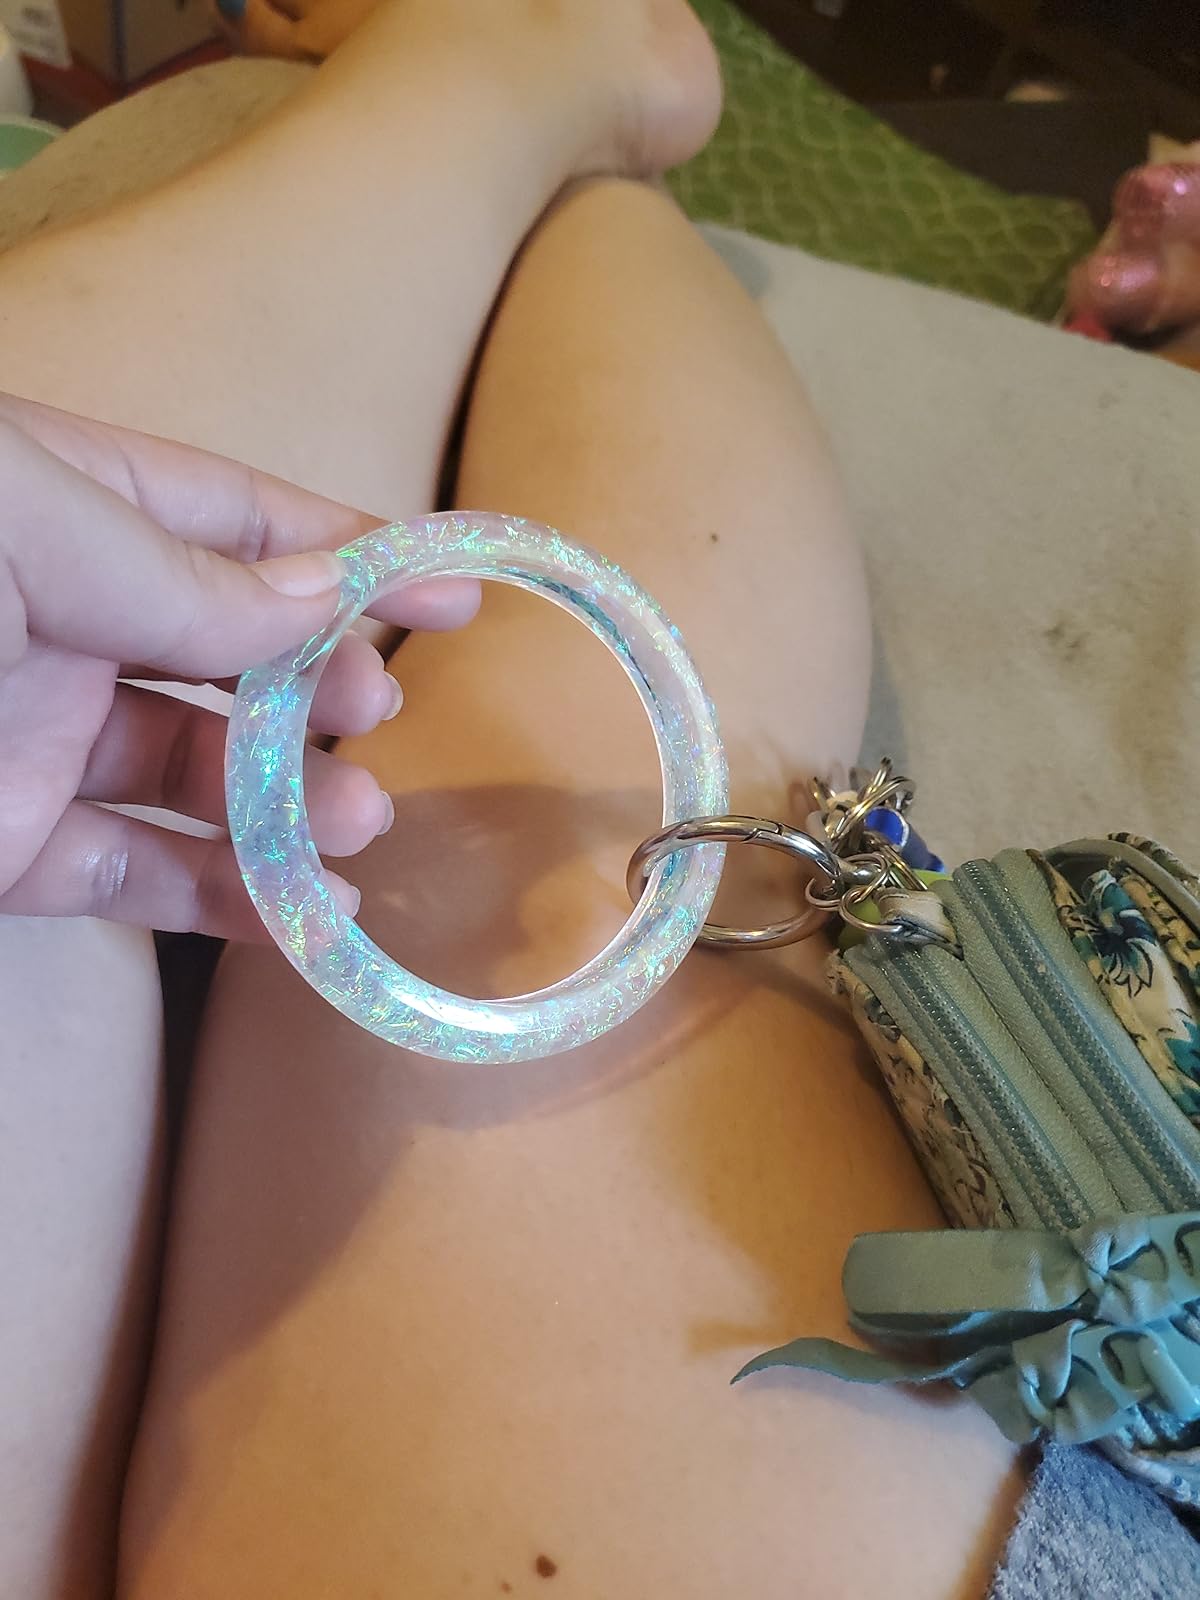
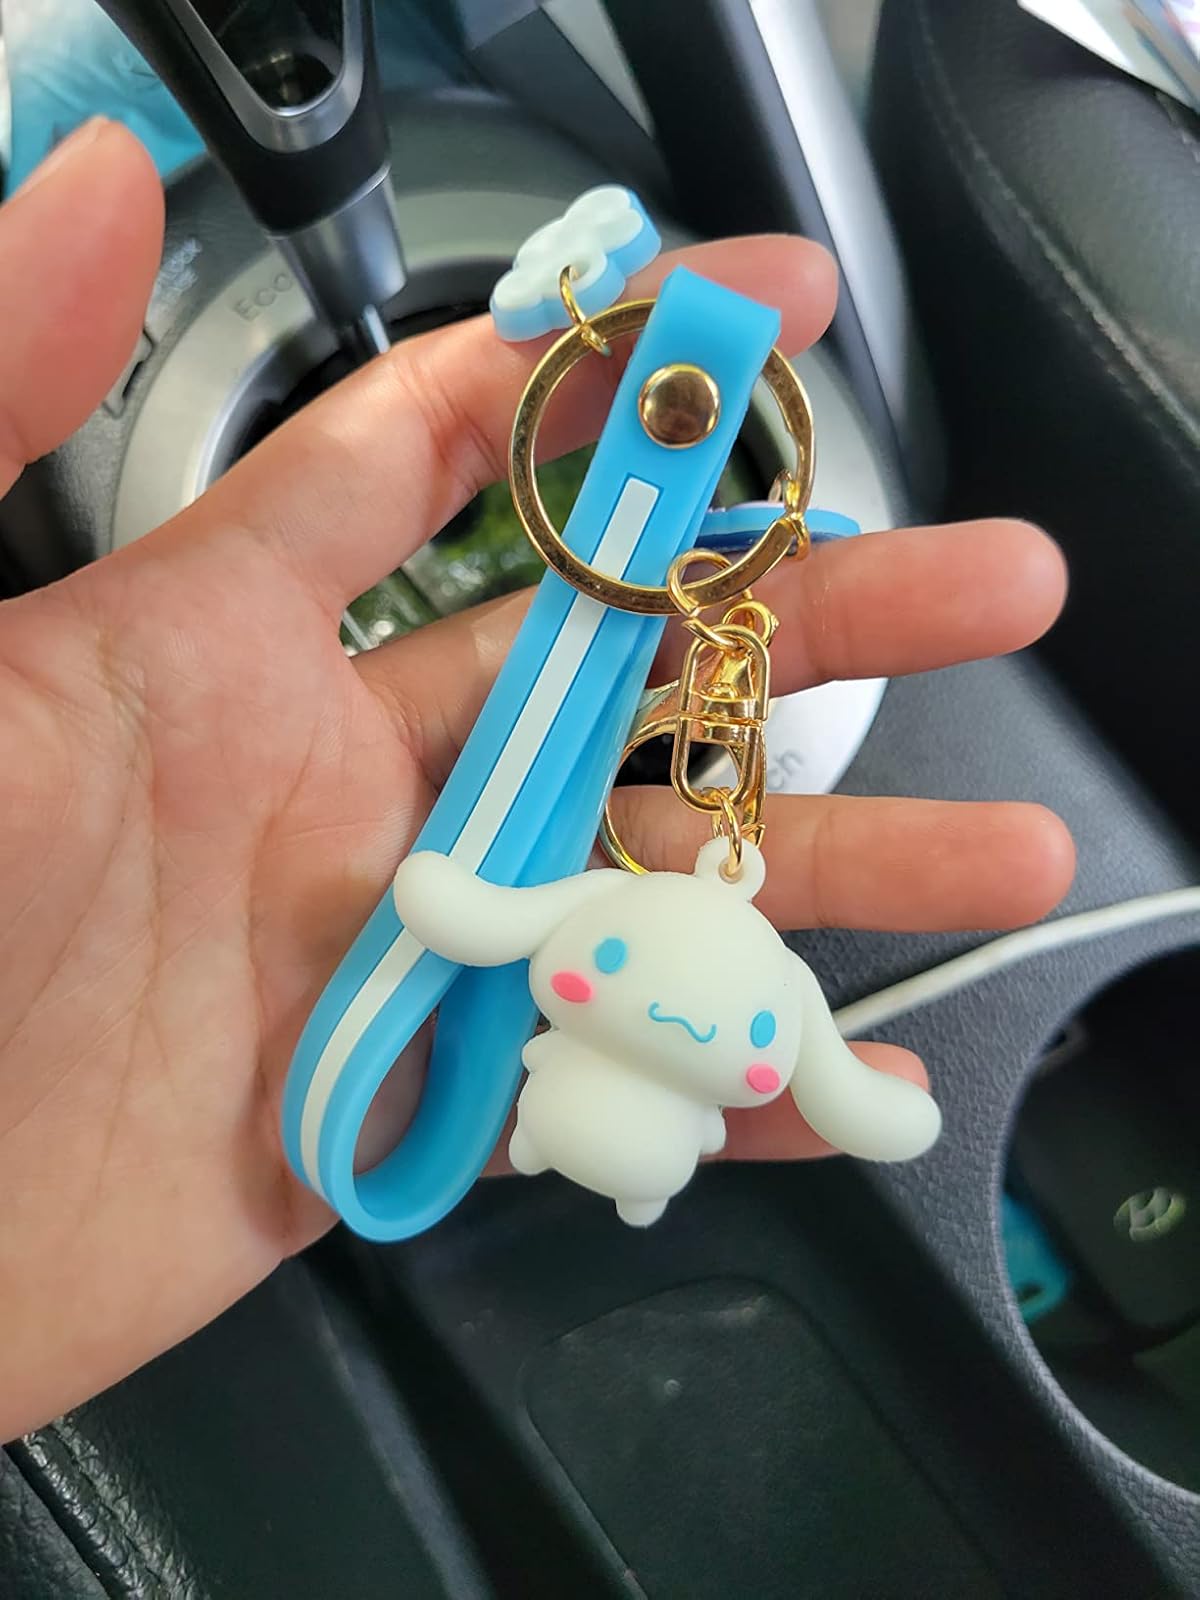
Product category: accessories_keychain
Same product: no